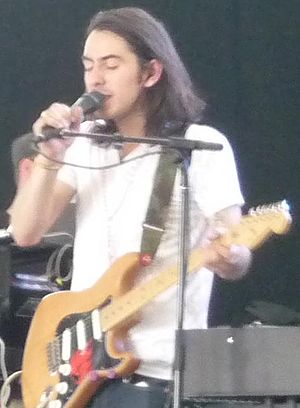
Dhani Harrison
Dhani Harrison under en koncert i 2009.
Dhani Harrison er søn af George Harrison fra The Beatles og dennes anden kone Olivia Trinidad Arias. Harrisons forældre blev gift en måned efter hans fødsel. Dhani er navngivet efter to noder på den indiske musikskala, 'dha' og 'ni'.